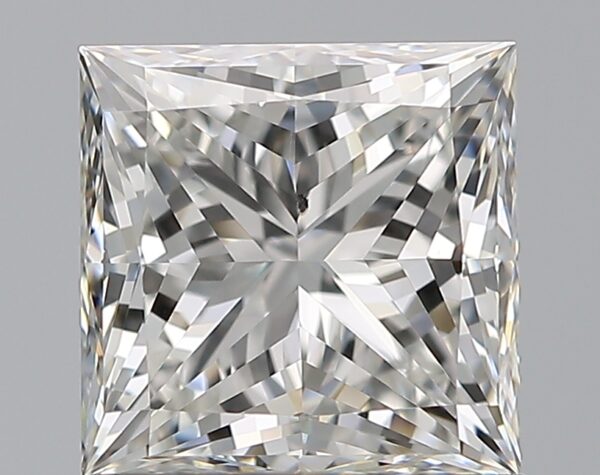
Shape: princess
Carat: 1.3
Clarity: VS2
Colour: G
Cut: EX
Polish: EX
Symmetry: EX
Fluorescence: N
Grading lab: GIA
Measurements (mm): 5.84 x 5.79 x 4.24